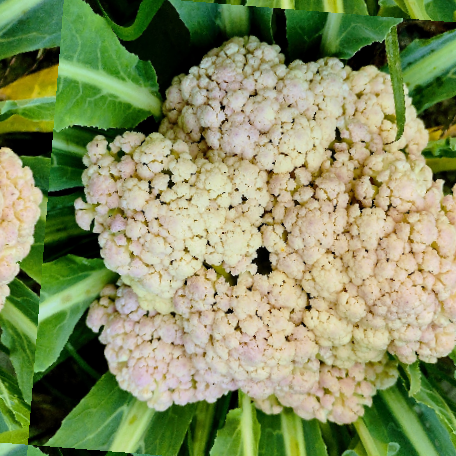
Label: Bacterial spot rot